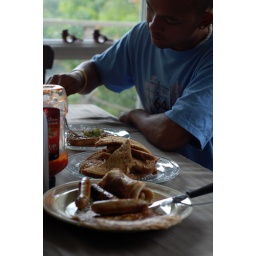
saturday breakfast: pigs in a blanket, banana pancakes, french toast. mmmmm!